Fujiwara no Tamako

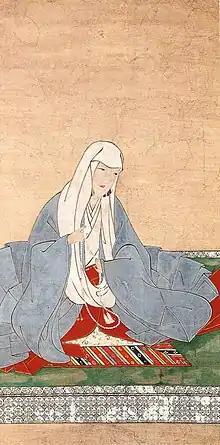
Portrait owned by

, also known as , was an empress consort of Emperor Toba of Japan, and mother of Emperor Sutoku and Emperor Go-Shirakawa. She was the eldest daughter of .